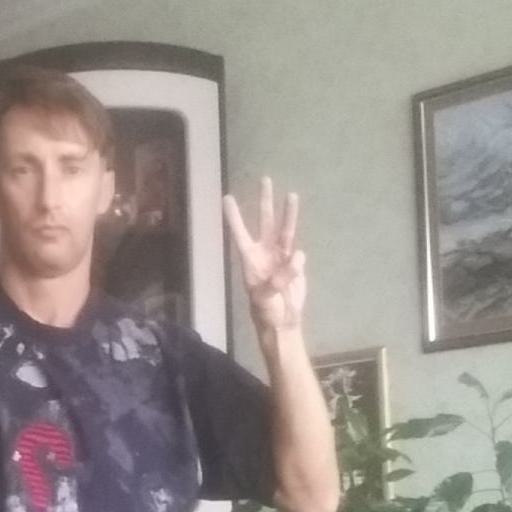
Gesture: three